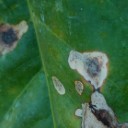
Label: Miner